Haddinnet

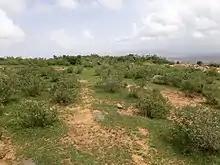
Remnants of Maryam church

The history of the "tabia" is strongly confounded with the history of Tembien. In the 1930s, during the Italian invasion, Ksad Azef was an important battlefield during the First Battle of Tembien. It is a place through which the Tembien highlands could relatively easily be accessed when coming from the Gheralta lowlands. The Italians called it Passo Abaro. Italian "Blackshirt" soldiers left a memorial stone on top of the nearby Mount Dabba Selama.